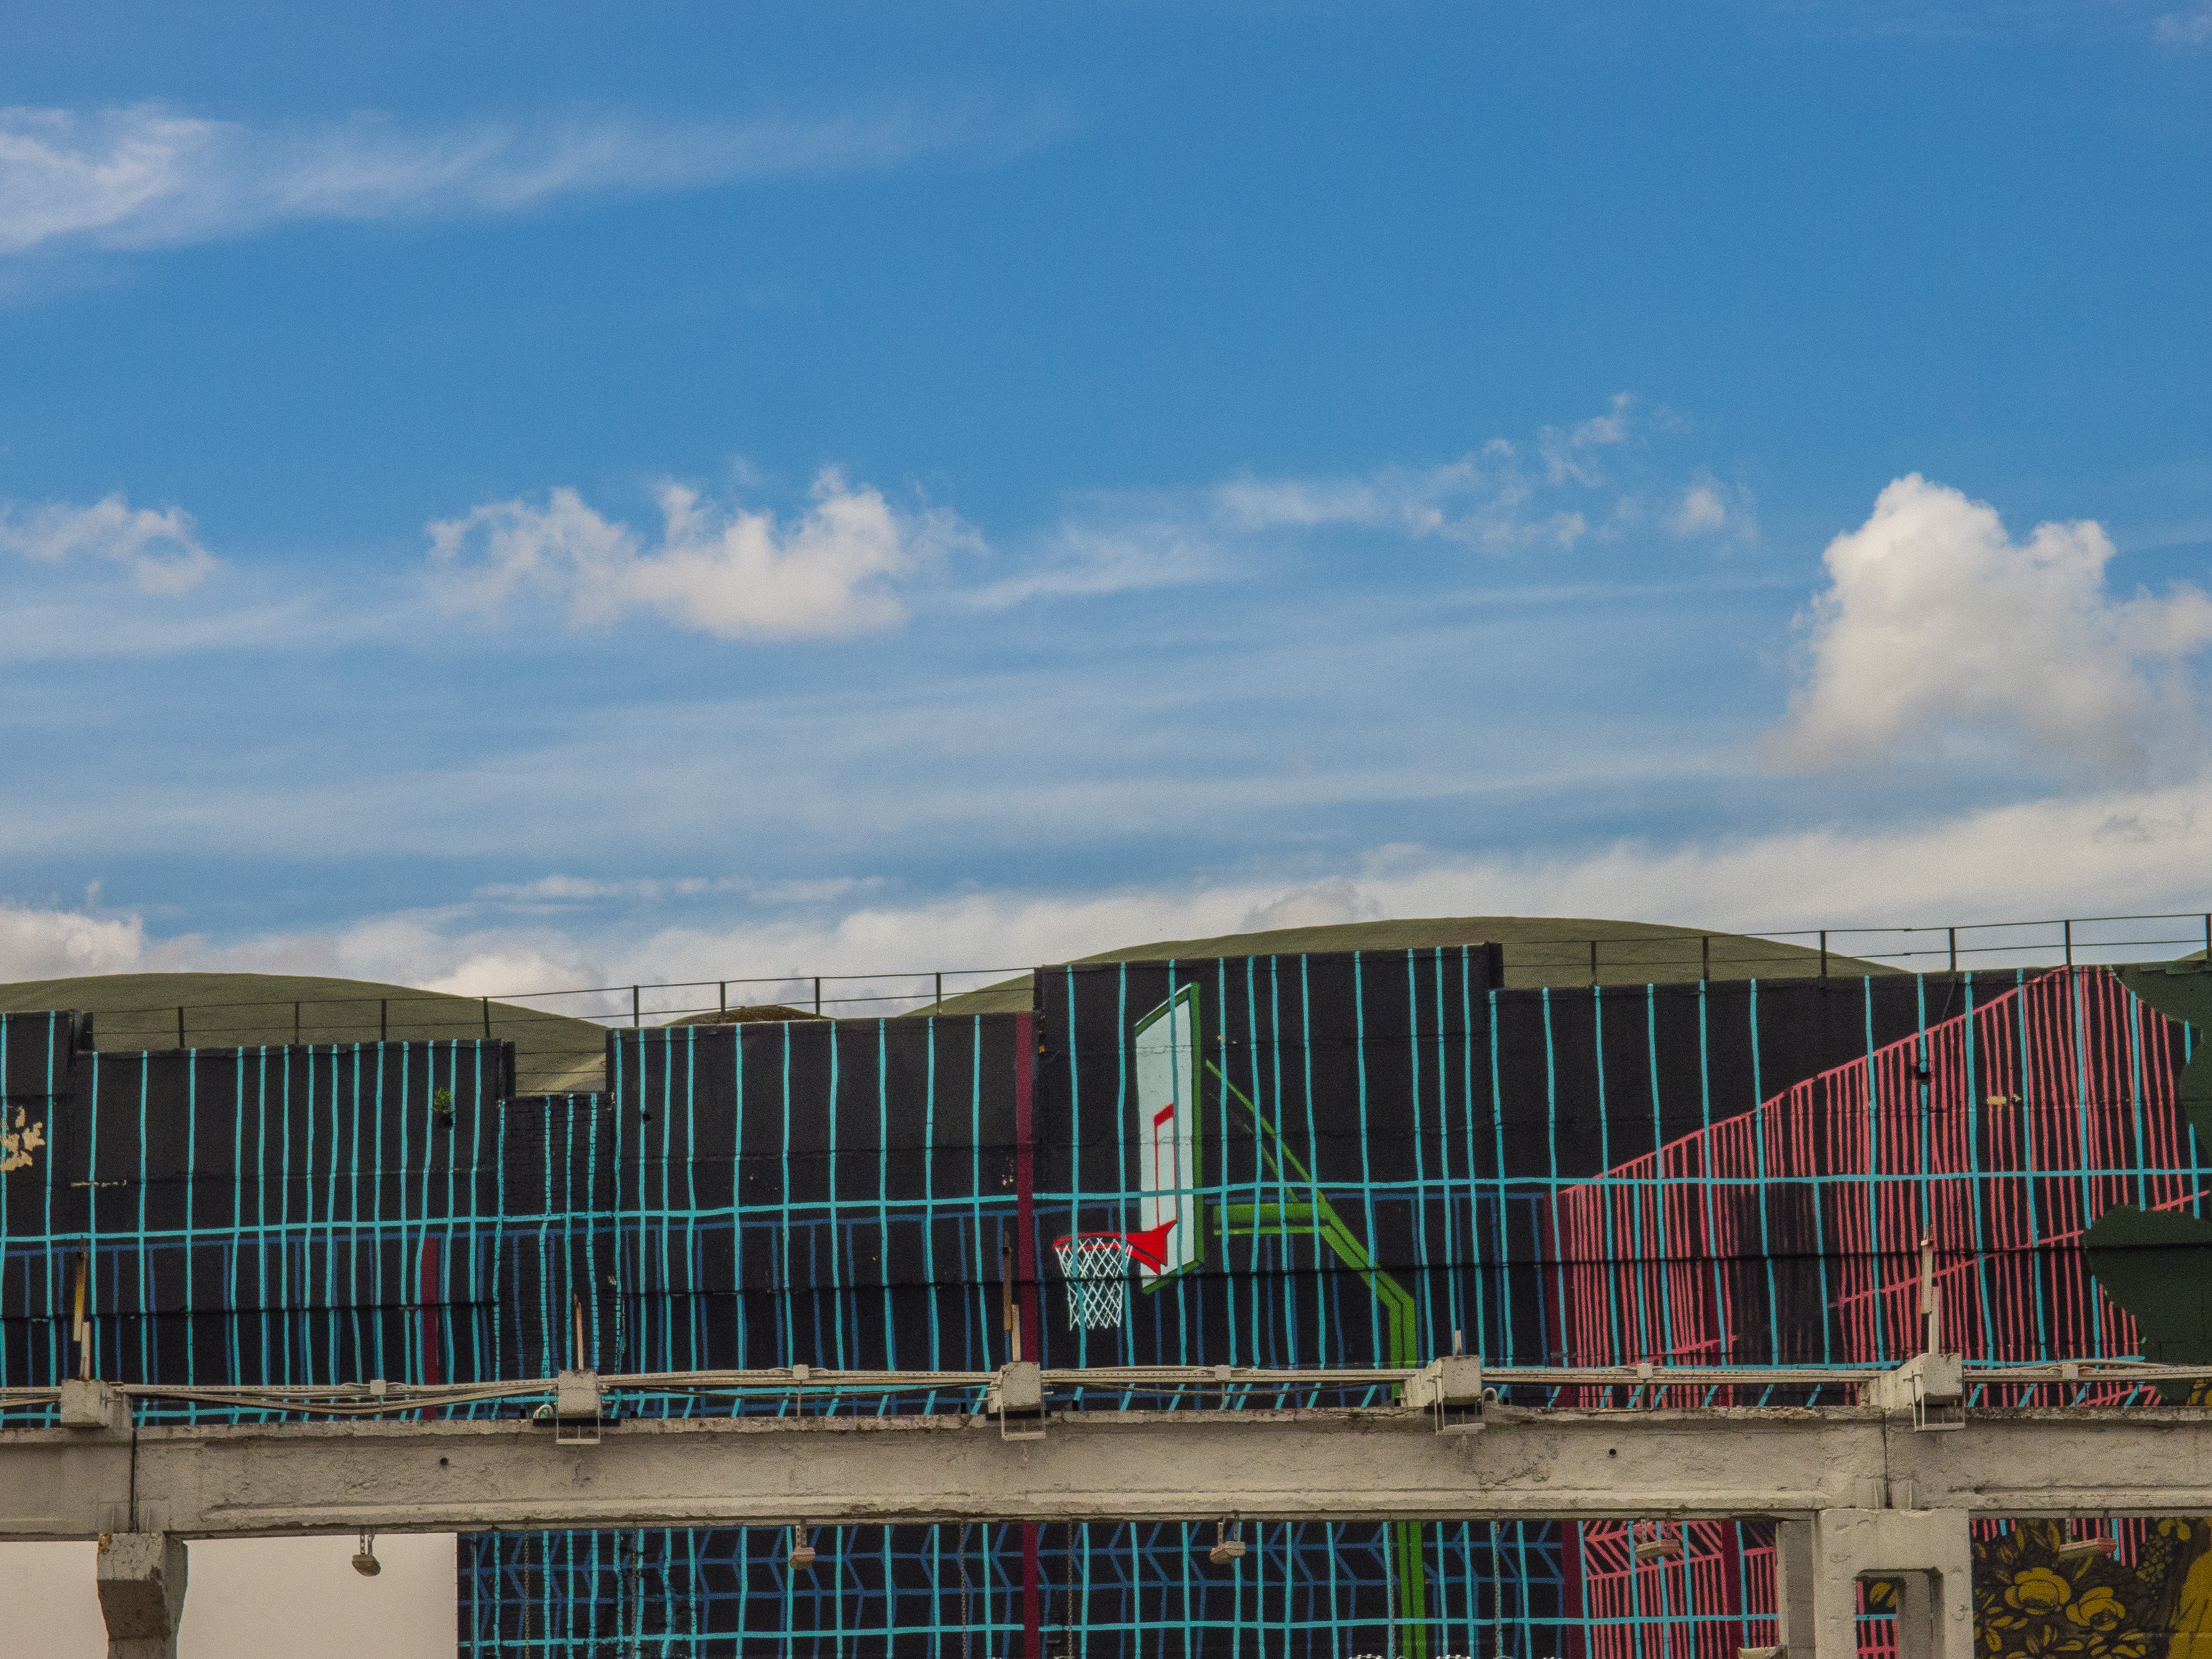
natural, sky, architecture, daytime, urban area, cloud, tree, city, facade, sport venue, fence, stadium, building, house, bridge, metal, tourism